HMS Warrior (1860)

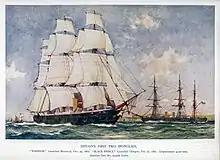
"Warrior" accompanied by "Black Prince", by Charles Edward Dixon

"Warrior" began a refit in November 1864 during which the Armstrong guns, which had not proved successful in use, were removed and her armament was upgraded to the latest rifled muzzle-loading guns. She was recommissioned in 1867, under the command of Captain John Corbett, to relieve her sister as the guardship at Queenstown in Ireland, but instead both ships participated in the Fleet Review held on 17 July in honour of the visits made by the Khedive of Egypt and the Sultan of Turkey to Britain. After the review, the Admiralty paid off the ship on 24 July; the following day "Warrior" was recommissioned with Captain Henry Boys in command. After working up at Spithead, she sailed to join the Channel Squadron on 24 September. At the end of the year she was deployed to Osborne Bay to guard Queen Victoria at Osborne House. The Fenian Rising was under way, and there was intelligence suggesting that the Queen might be in danger from Irish nationalists. While "Warrior" was performing this duty, she received an informal visit from the Queen. The ship was part of a squadron that escorted the royal yacht to Dublin in April 1868 for an official visit by the Prince of Wales, the future King Edward VII. In August, while cruising to Scotland, "Warrior" collided with , losing her figurehead and jib boom and smashing "Royal Oak"s cutter. Captain Boys was court-martialled and acquitted over the incident.